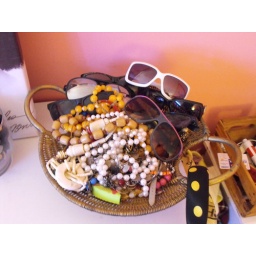
jewelry in a basket originally for fruit